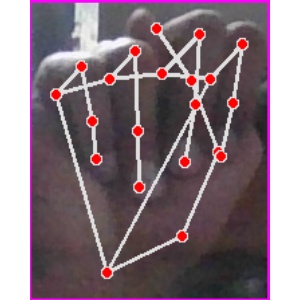
अक्षर: न